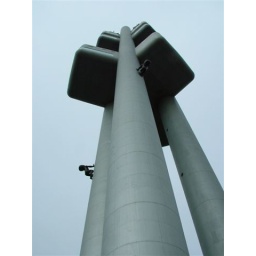
Photos to be uploaded to the austen.jean account. .Zizkov Tower - television tower - built in 1989 as a signal-jamming transmitter